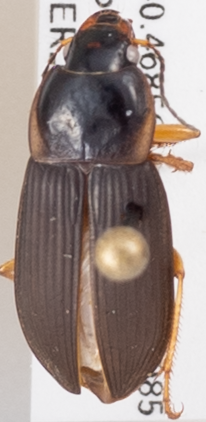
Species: Anisodactylus carbonarius
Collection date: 2020-07-15
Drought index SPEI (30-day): -1.93
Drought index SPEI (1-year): -1.22
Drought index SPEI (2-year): -0.24